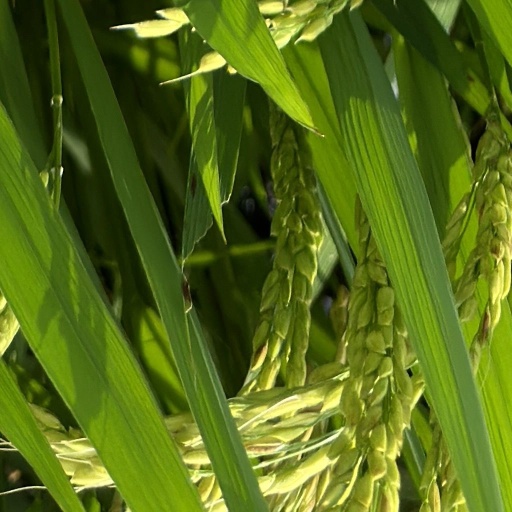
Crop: rice